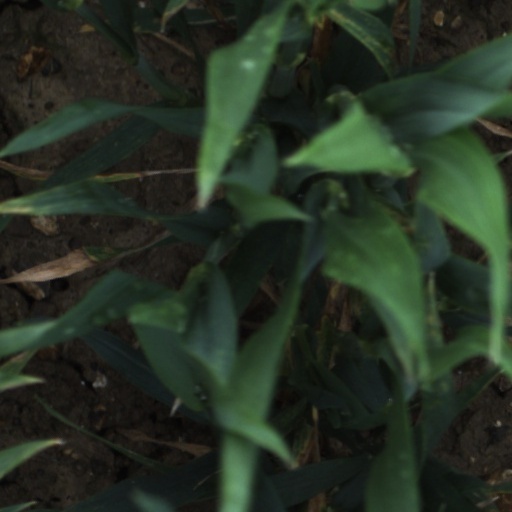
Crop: wheat